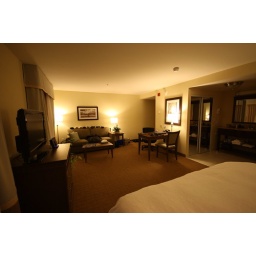
Home away from home in Saint John, the walls are getting closer over time...